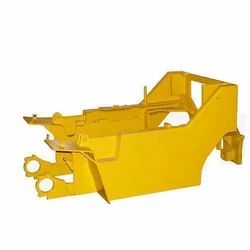
Label: Forklift_Chassis